Keith Suter

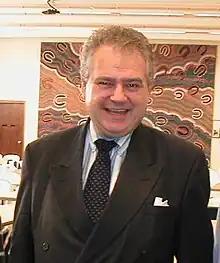

Keith Douglas Suter (born 1948) is an Australian consultant on strategic planning and a futurist.